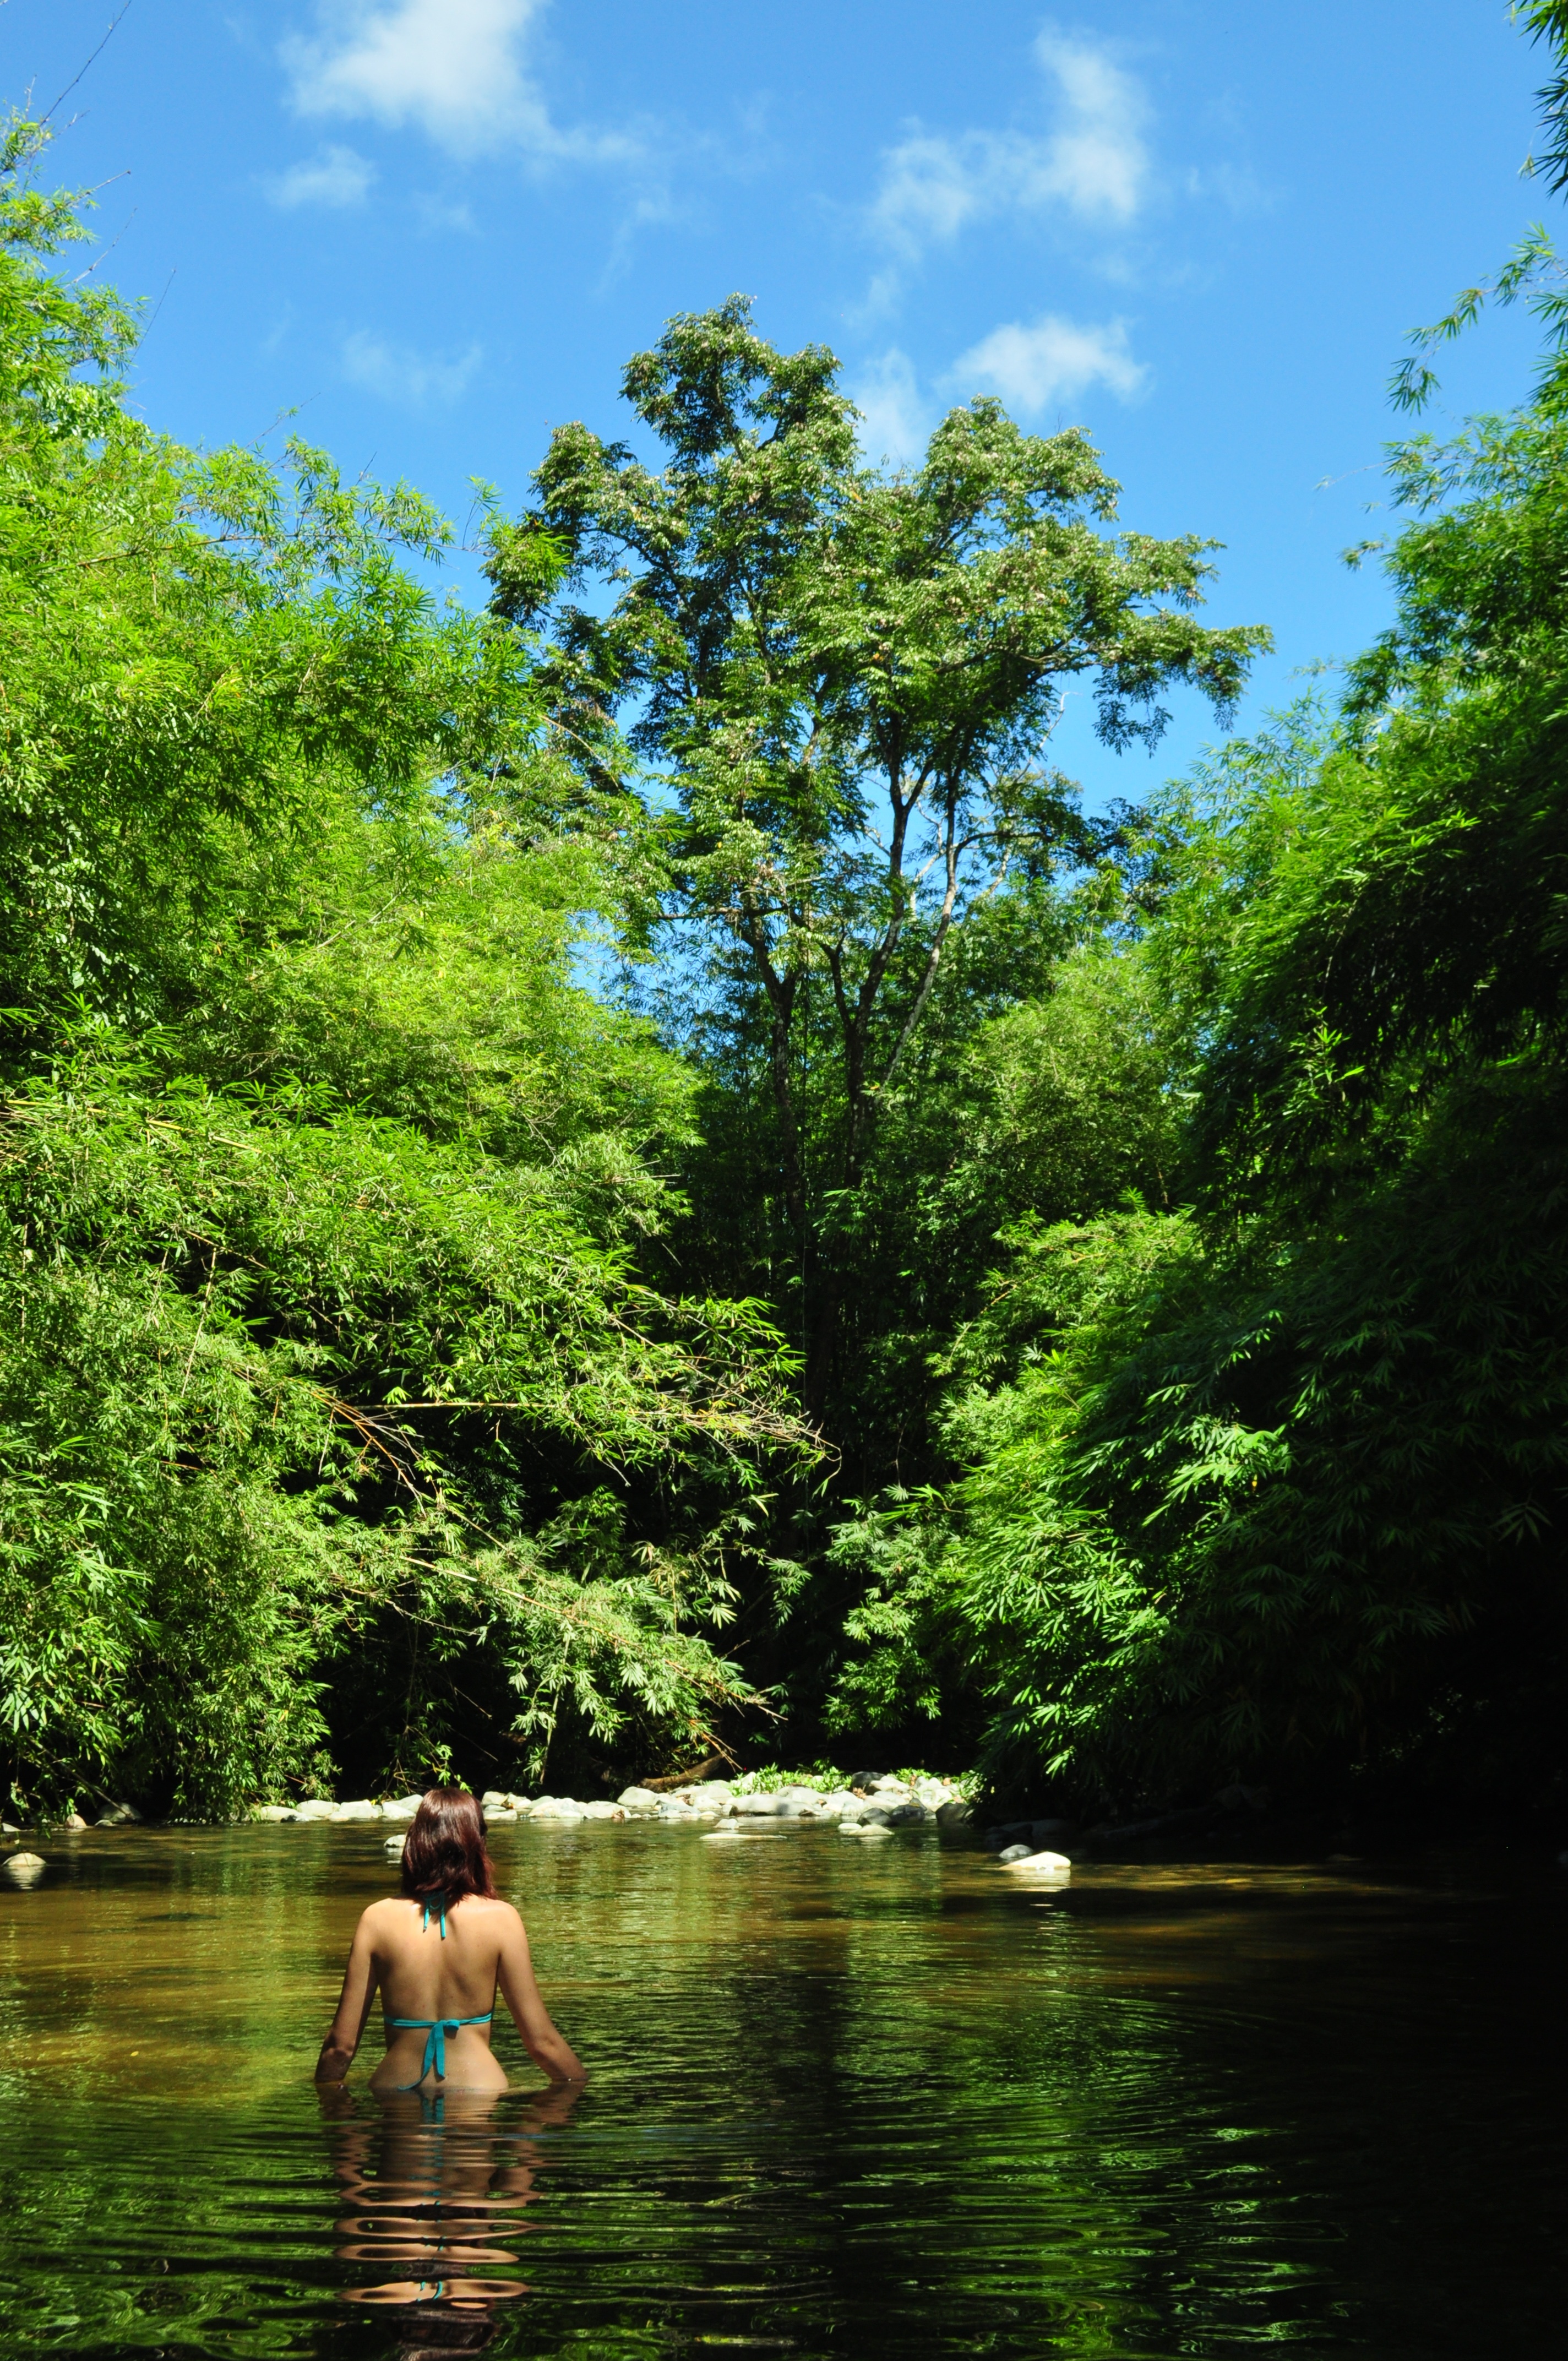
landscape, tree, water, nature, forest, wilderness, sunlight, leaf, lake, river, summer, pond, stream, green, reflection, jungle, autumn, body of water, women, rainforest, woodland, habitat, water feature, ecosystem, natural environment, geographical feature, woody plant